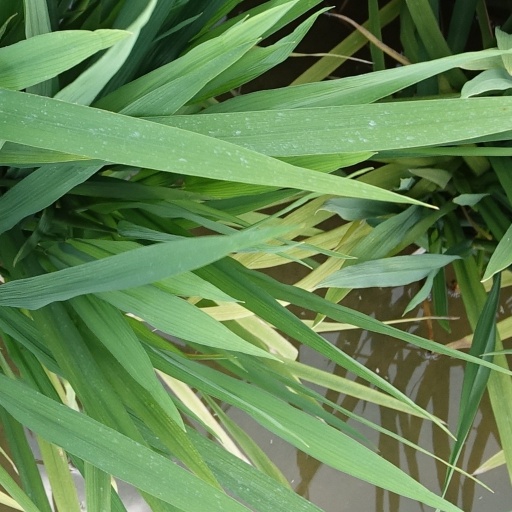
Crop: rice